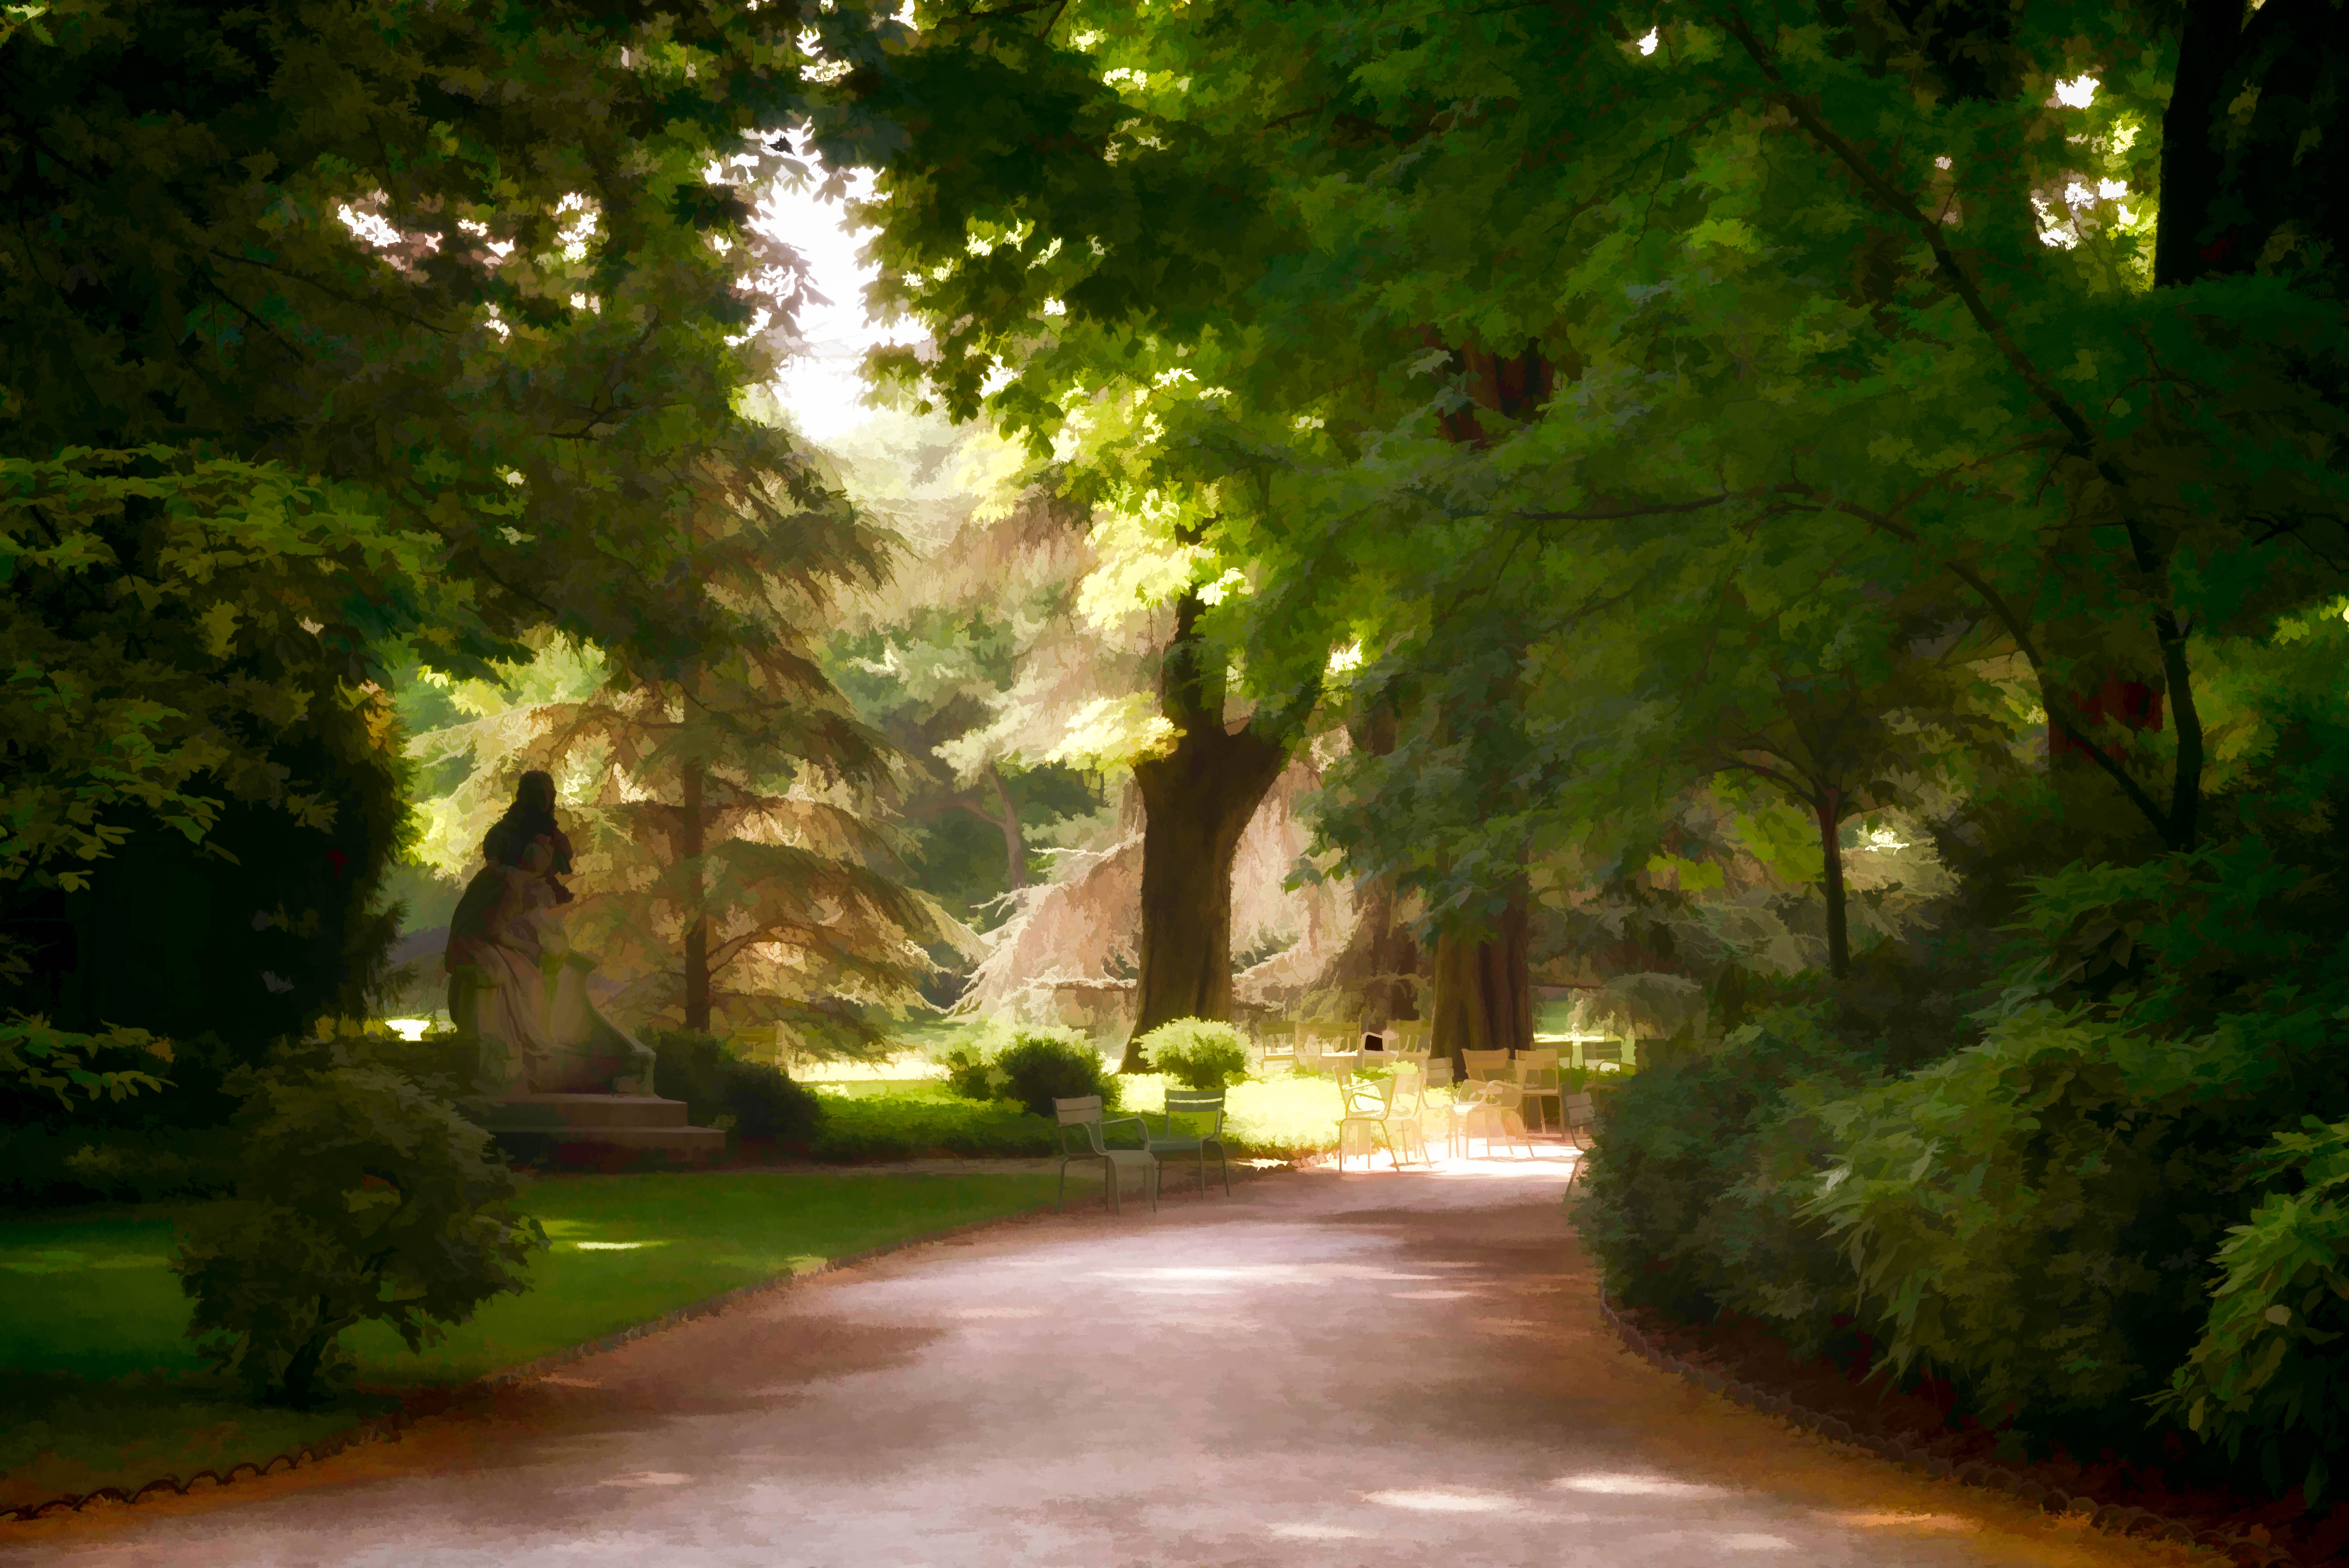
tree, nature, forest, path, light, plant, night, lawn, sunlight, morning, leaf, flower, paris, walk, france, green, jungle, autumn, botany, nikon, garden, lighting, trees, places, 2015, way, gardens, d750, luxembourg, woodland, rural area, woody plant, arecales, landscape lighting